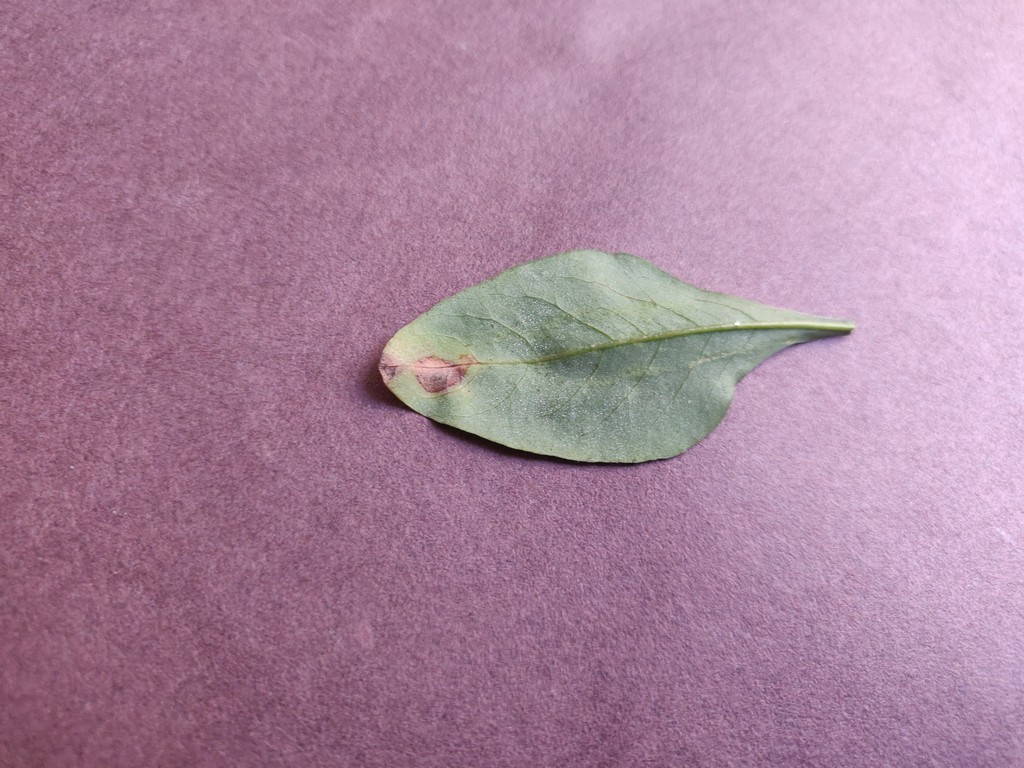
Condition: Unhealthy
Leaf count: single
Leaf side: back